Ealy Mays

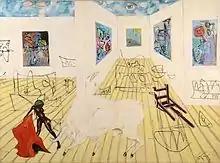
Cleaning Out Picasso's Studio

In an April 2009 New York Times article, "An American (Celebration) in Paris", Ealy Mays was cited as one of the expat artists featured in a Barack Obama-themed exhibition. Writer Jon Frosch described his work as "A more satirically edged black-and-white painting by African-American artist Ealy Mays invites the viewer to locate two figures — a lone black soldier and a white man with an Obama T-shirt strumming on a banjo, among a sea of zombie-like Wall Street workers.".